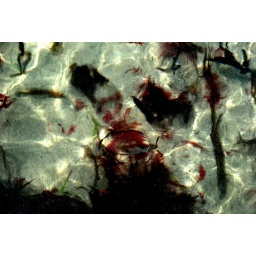
sea weed floating in water at beach muckross kilcar co donegal 9/7/10